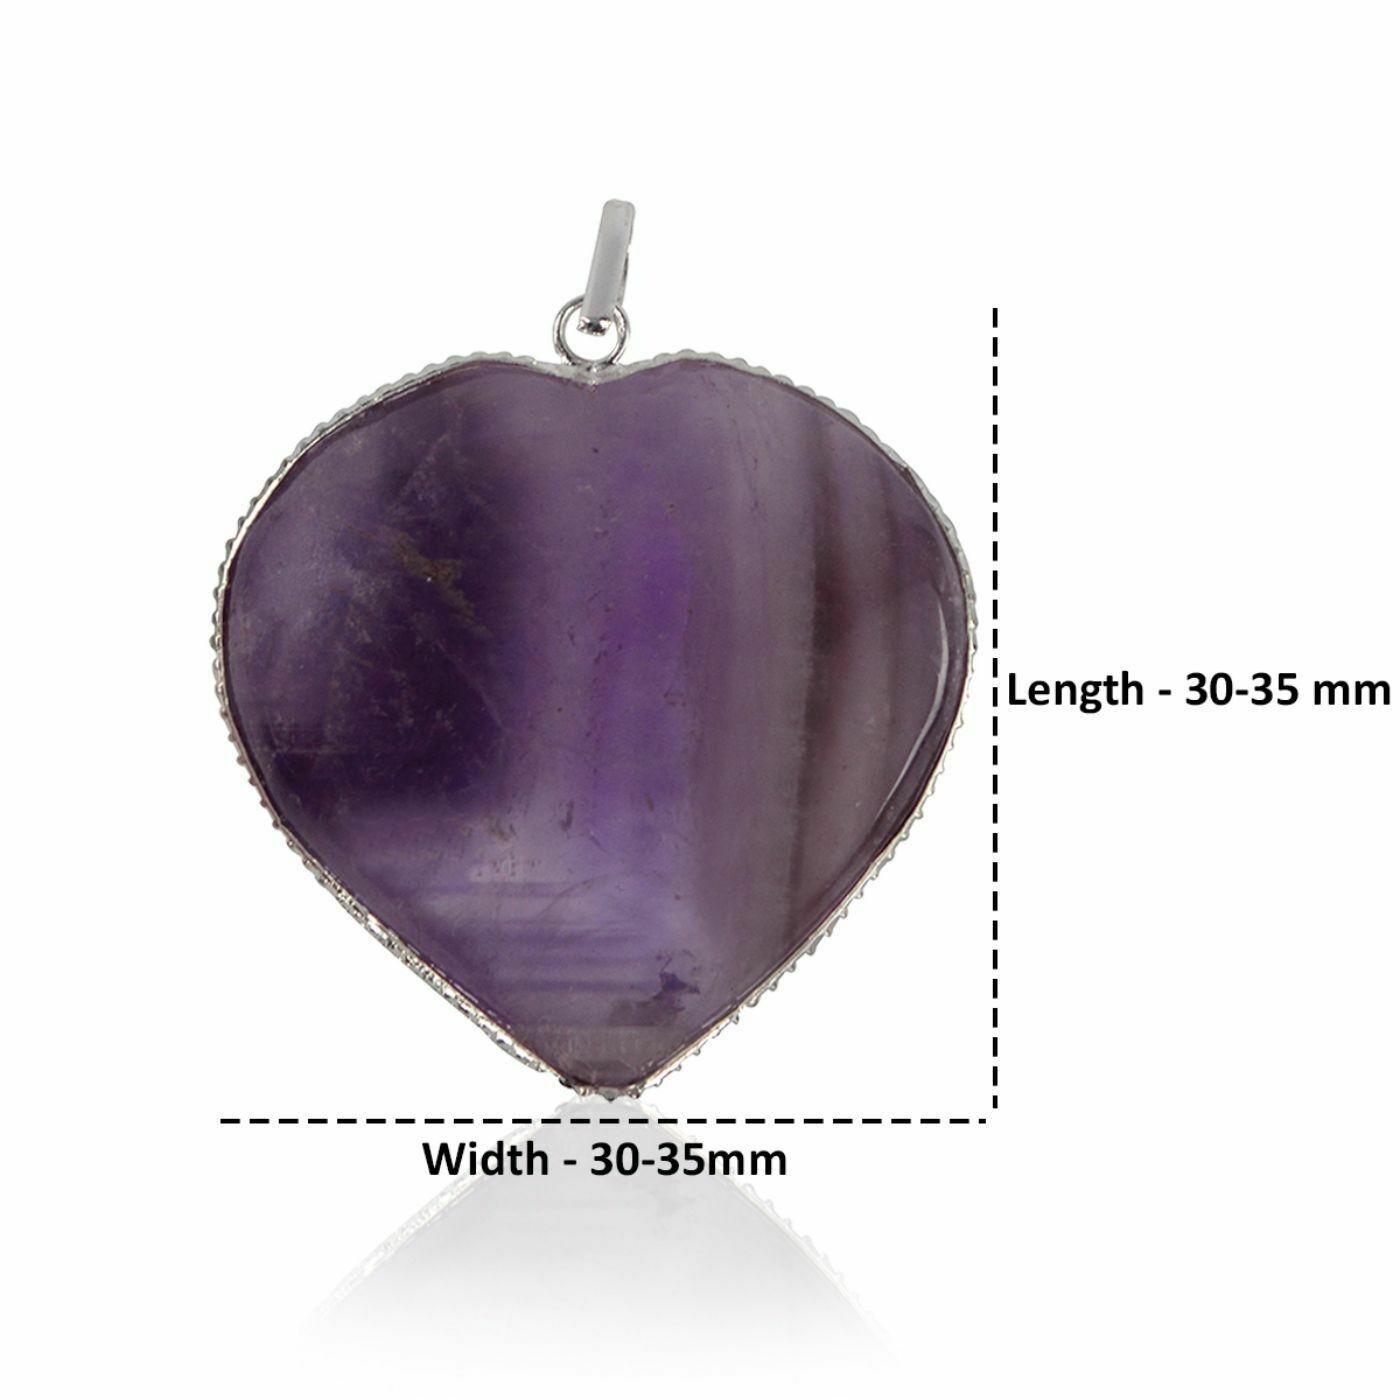
Reiki Crystal Products Amethyst Natural Healing Stone Pendant Frame Heart Shape Crystal Stone Pendant / Locket with Metal Chain
Type: Necklaces & Pendants
Brand: Reiki Crystal Products
Price: Rs. 349
Natural Crystal Stone Heart Shape Pendant | Length : 30-35 mm | Width - 30-35 mm Approx. Charged By Reiki Grand Master & Vastu Expert
Included: Amethyst-Heart-Frame-Pendant